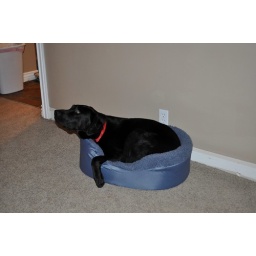
Big dog in a little bed